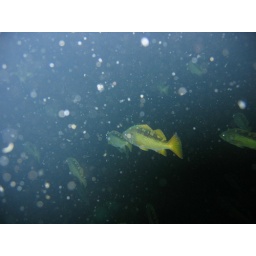
Unfortunately, the &amp;quot;snow&amp;quot; from particles in the water only allows us to see the closest fish in the school.